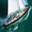
Label: ship